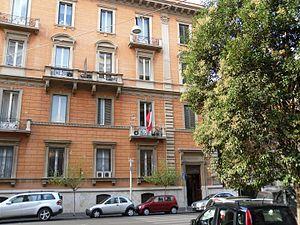
Voici les représentations diplomatiques du Chili à l'étranger :